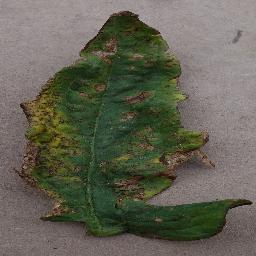
Label: Tomato___Bacterial_spot